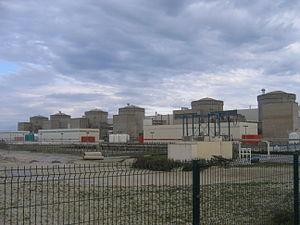
MEDEE est un pôle de recherche technologique régional des Hauts-de-France dans les domaines du génie électrique et de l'énergie.
La centrale nucléaire de Gravelines est une centrale nucléaire se situant dans la commune de Gravelines à environ 20 kilomètres à l'ouest de Dunkerque, 25 km à l'est de Calais et 85 km au nord-ouest de Lille, principale ville de la conurbation transfrontalière Lille-Roubaix-Tourcoing-Mouscron qui constitue l'une des zones urbaines les plus peuplées de France et de Belgique.